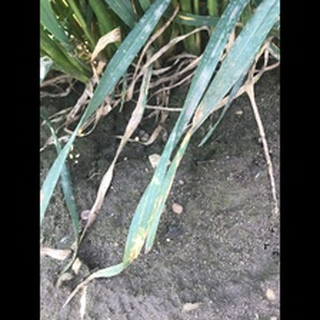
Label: wheat_septoria